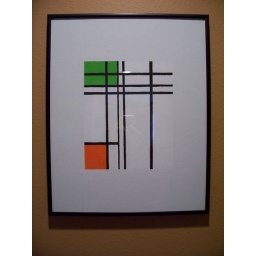
my version in green and orange